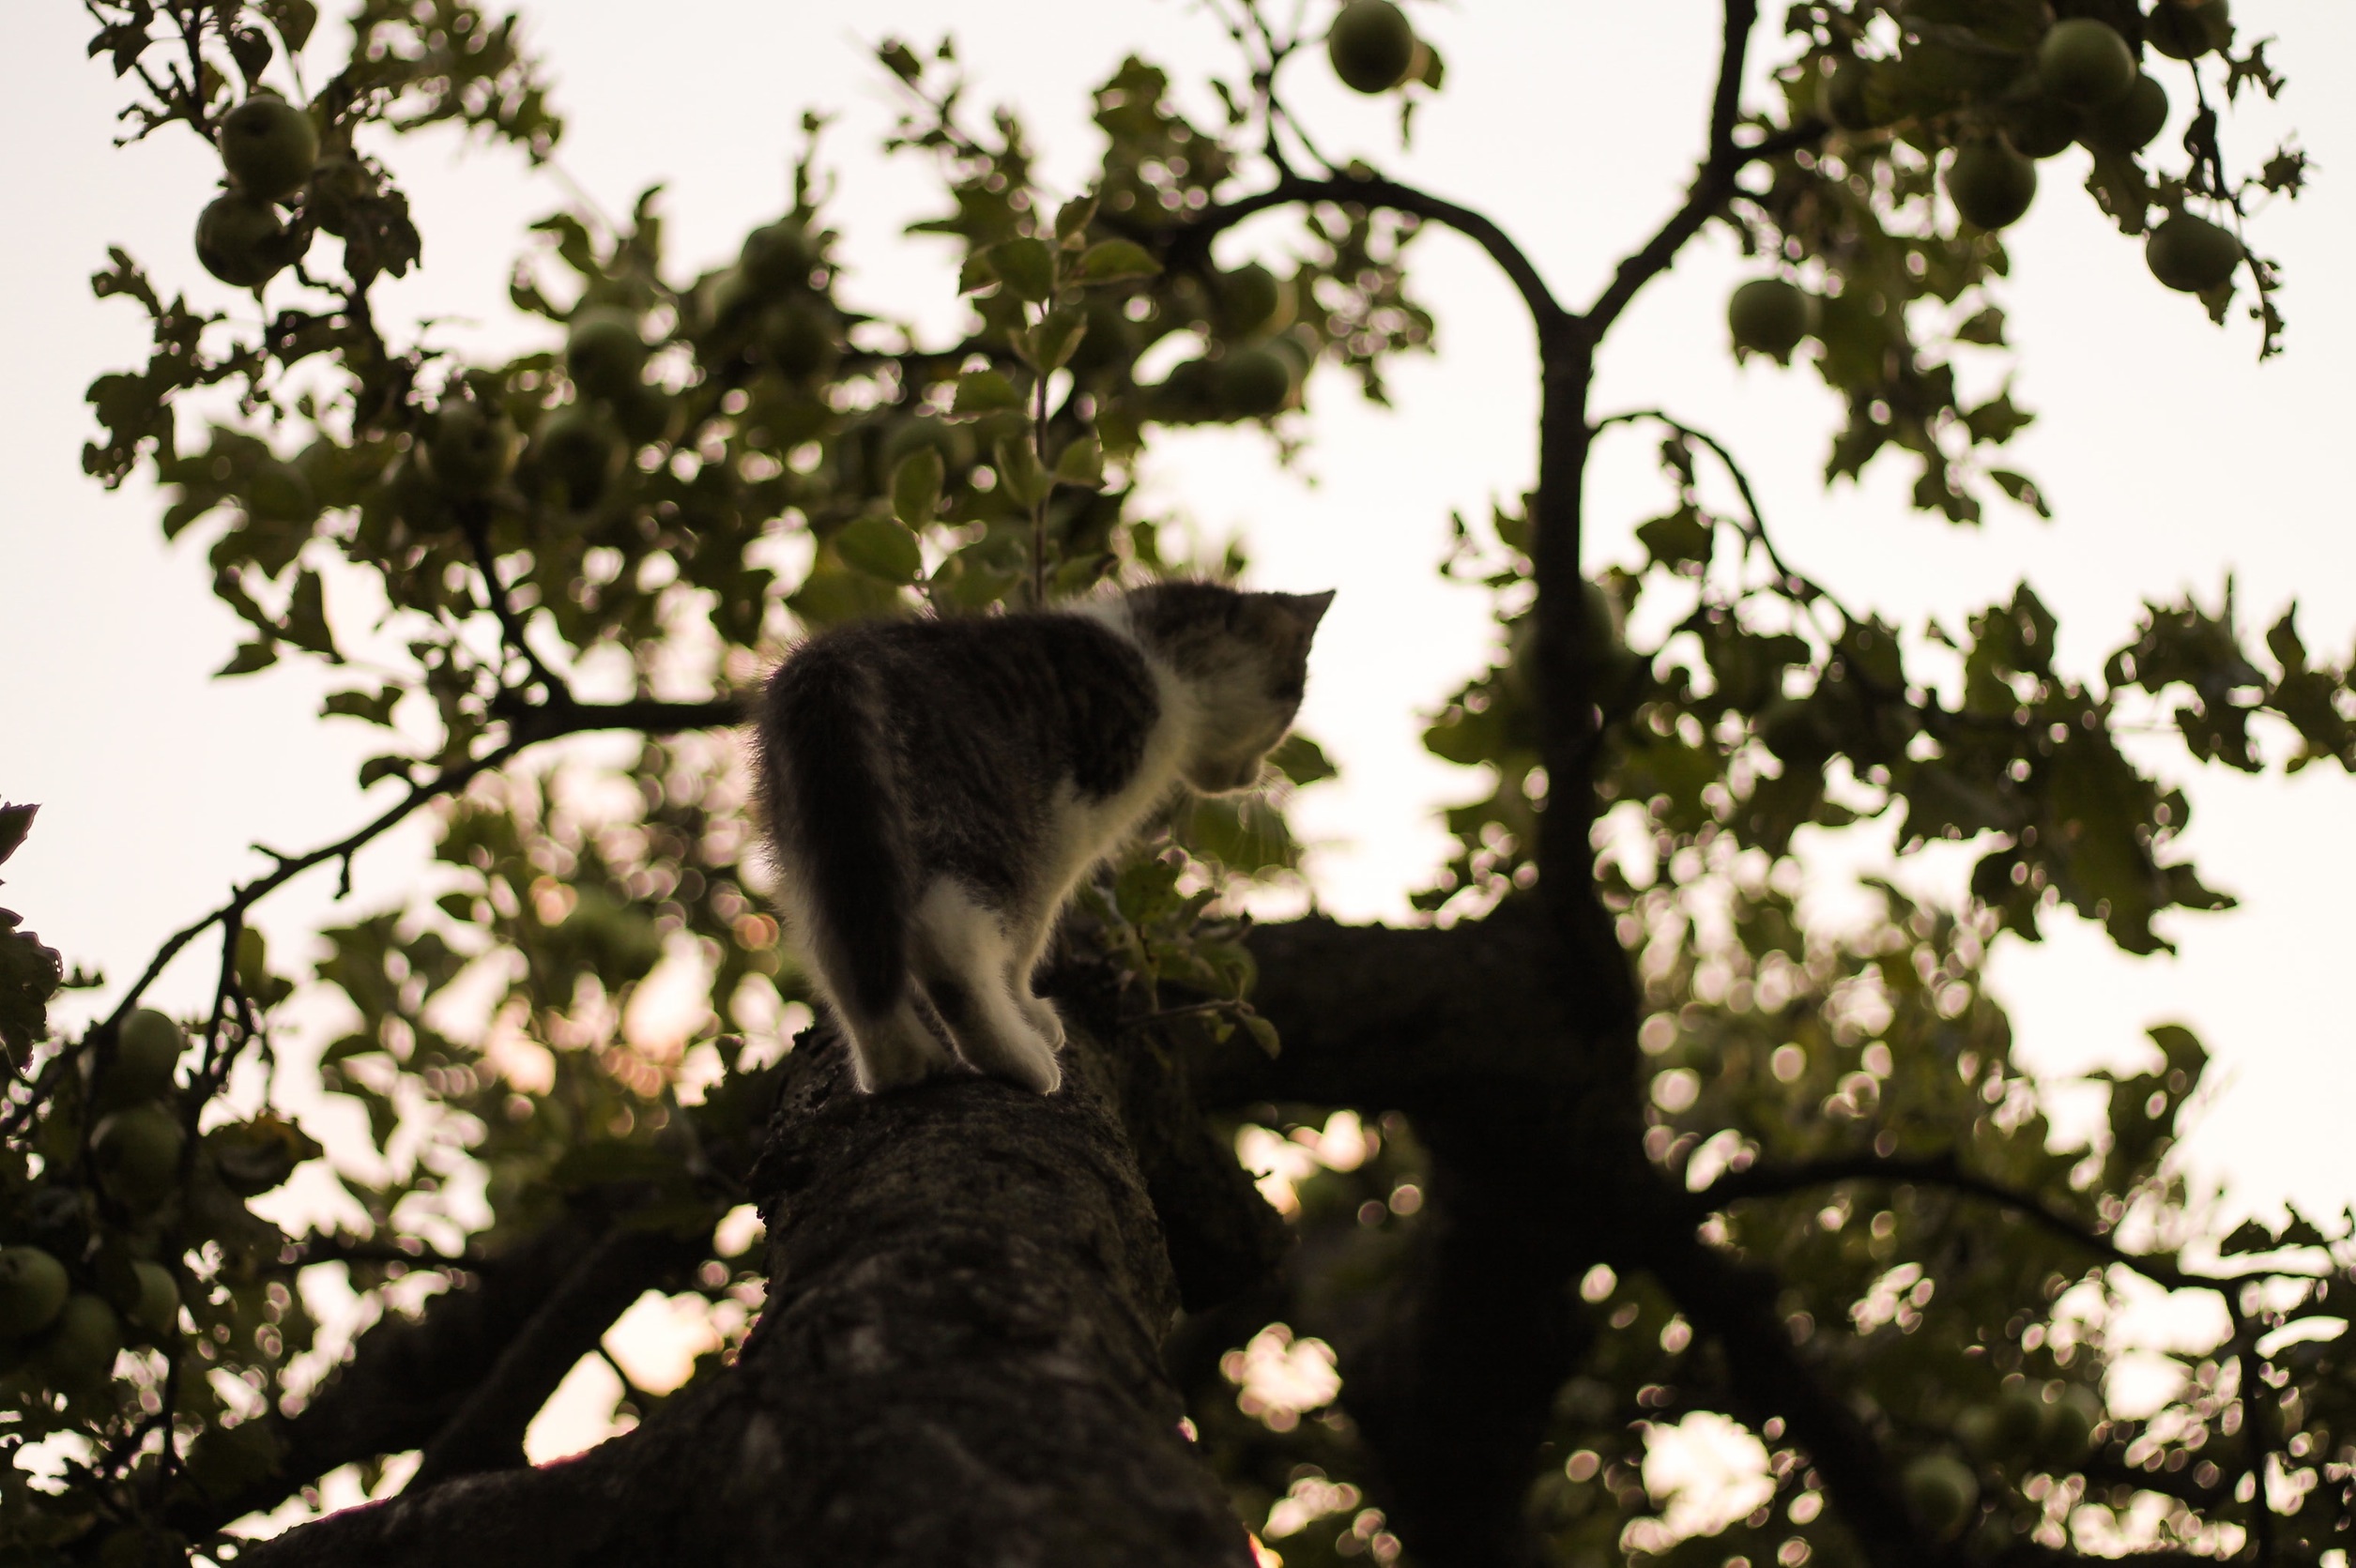
tree, nature, branch, flower, animal, wildlife, cat, mammal, climbing, fauna, vertebrate, woody plant